Question: What is the giraffe doing?
Tambaya: Me rakumin dawa ke yi?
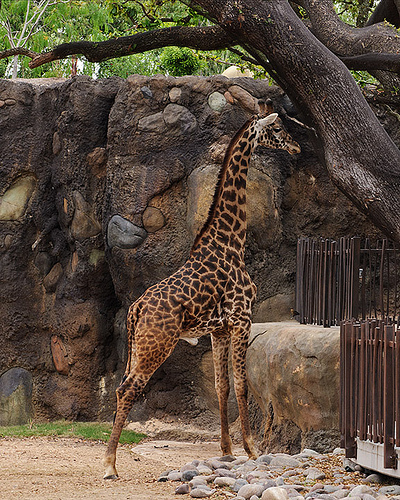
Answer: Standing.
Amsa: Tsayawa.